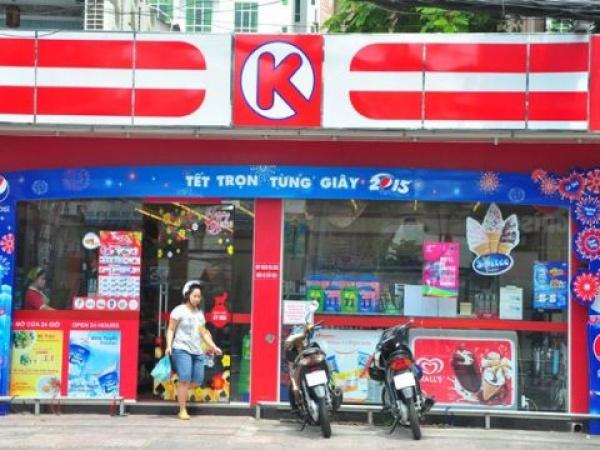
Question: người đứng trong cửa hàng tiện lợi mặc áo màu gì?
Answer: người đứng trong cửa hàng tiện lợi mặc áo màu đỏ